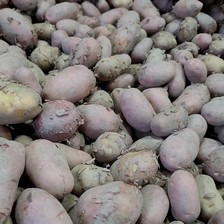
Label: Potato